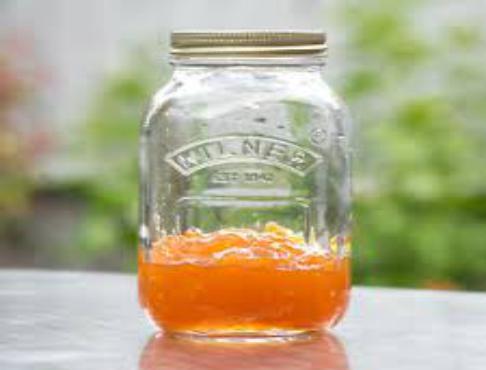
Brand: kilner
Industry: Necessities